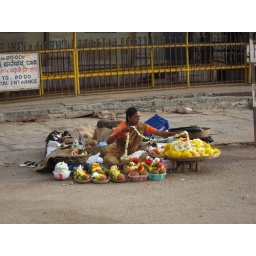
A girl selling flowers near the temple.